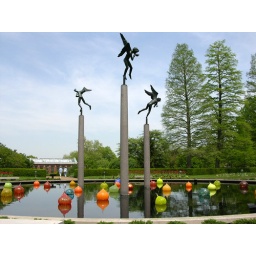
Glass balls in water and winged statues